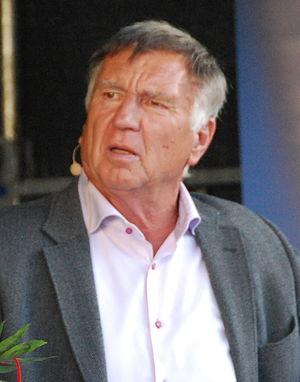
Josef « Sepp » Emanuel Hubertus Piontek, plus connu sous le nom de Sepp Piontek, est un ancien joueur puis entraîneur de football allemand.